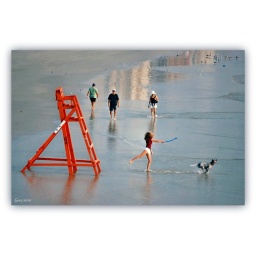
....the dog did a great job of following the ball in the air and chasing it down!!